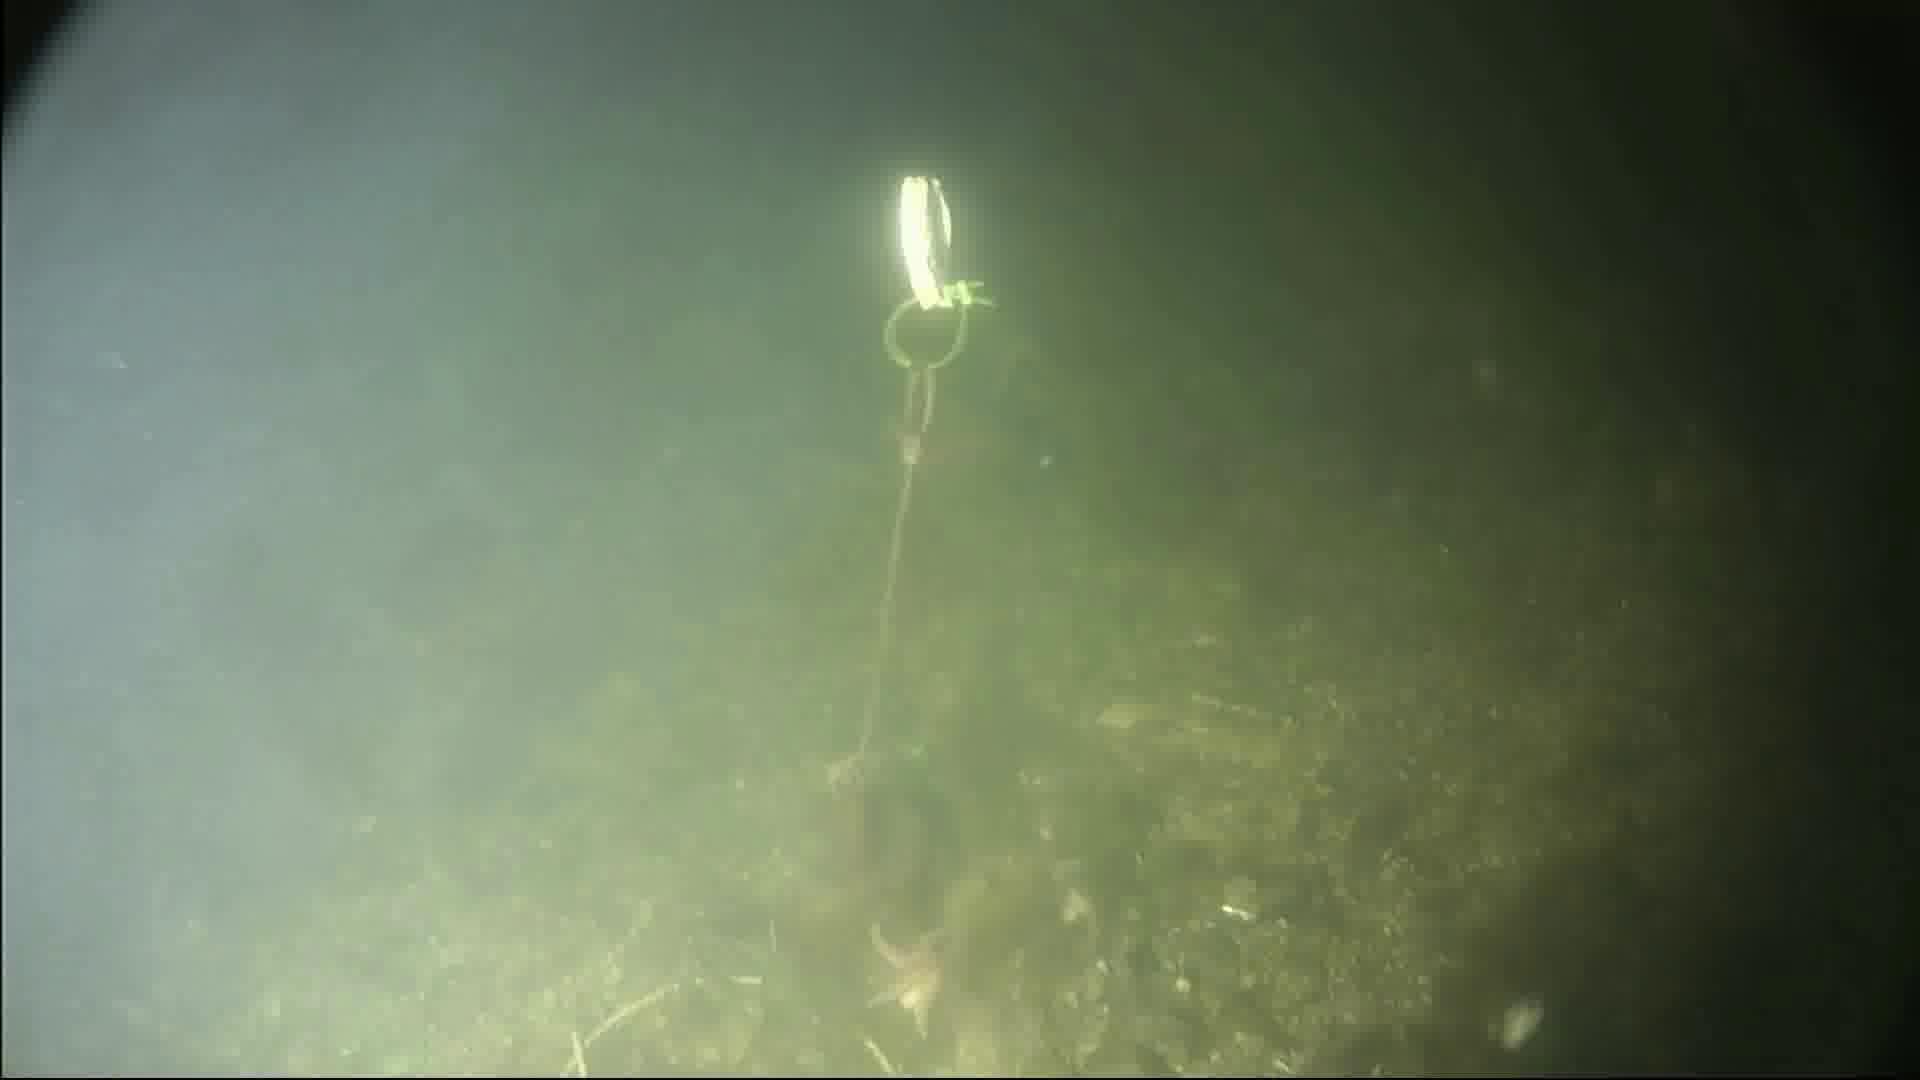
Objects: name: starfish